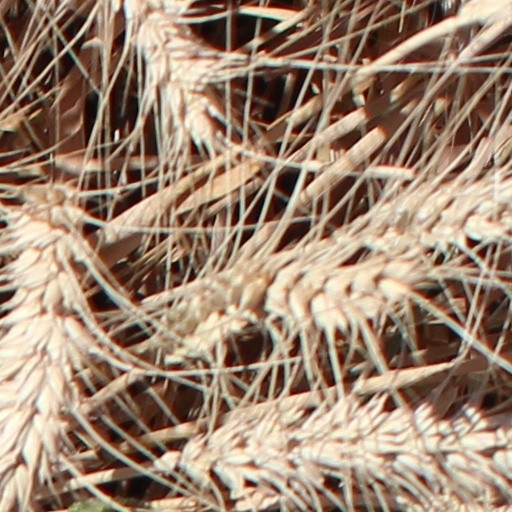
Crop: wheat